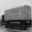
Label: truck